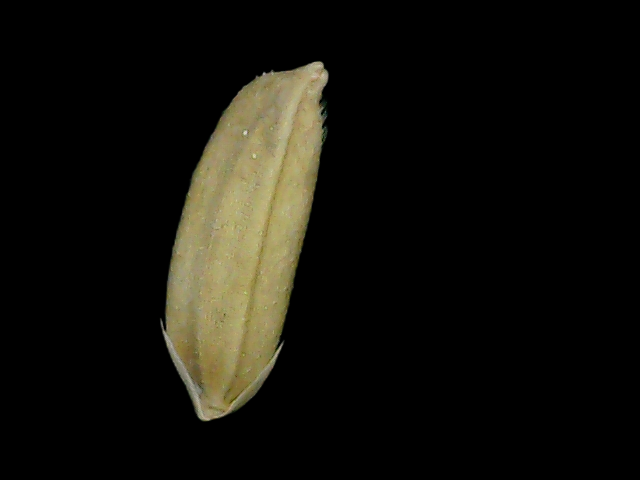
Rice variety: Br23